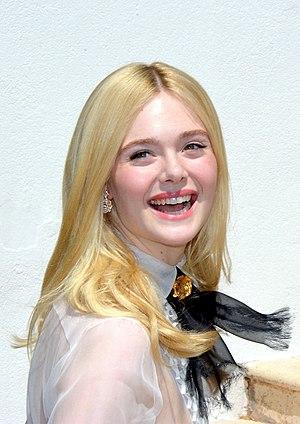
Elle Fanning au Festival de Cannes 2019.
The Great est une série de comédie dramatique américaine de 10 épisodes, créée par Tony McNamara. Il s'agit d'une libre adaptation de la vie de l'impératrice russe Catherine II, surnommée « Catherine la Grande ».
Elle Fanning [ɛl ˈfænɪŋ], née le 9 avril 1998 à Conyers, est une actrice américaine.